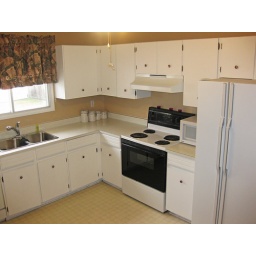
4 bedroom 2 bath Mission Hill Home in Vernon BC